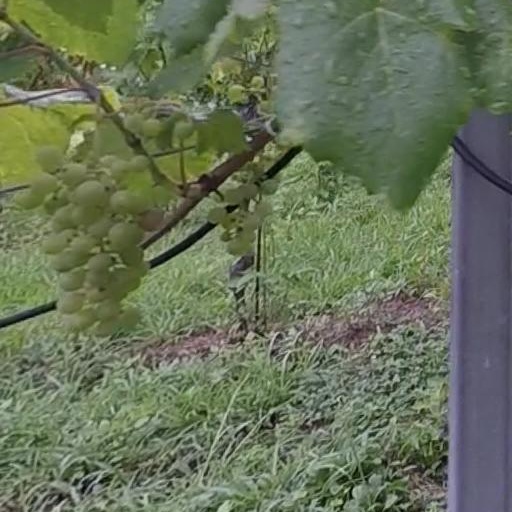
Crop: grape